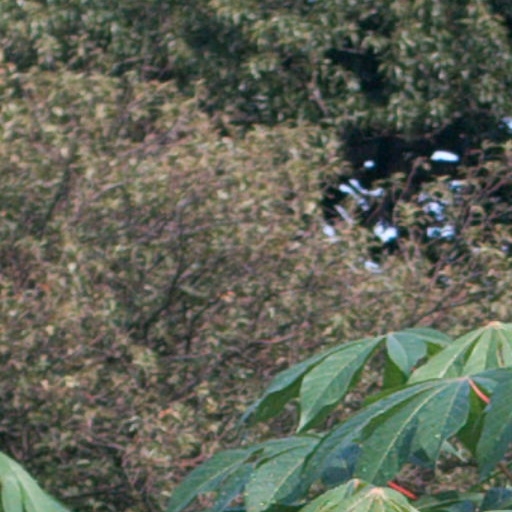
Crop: cassava